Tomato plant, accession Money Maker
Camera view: horizontal (90 deg, fisheye); turntable rotation: 180 degrees
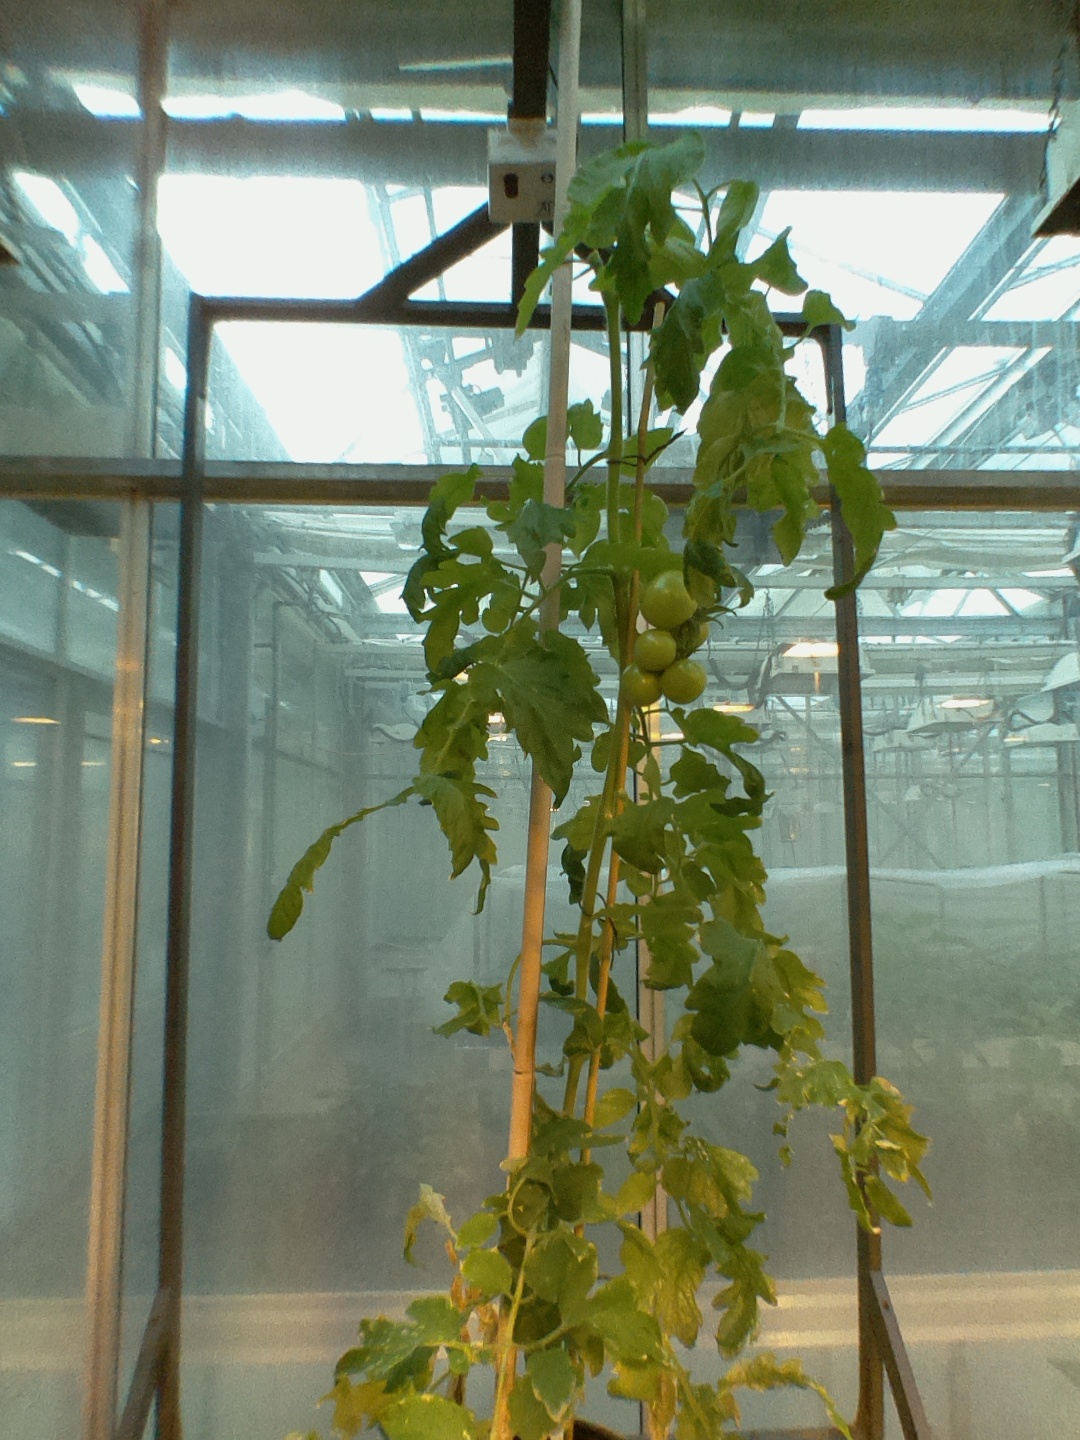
BBCH growth stage 75: 50%-60% of final fruit size